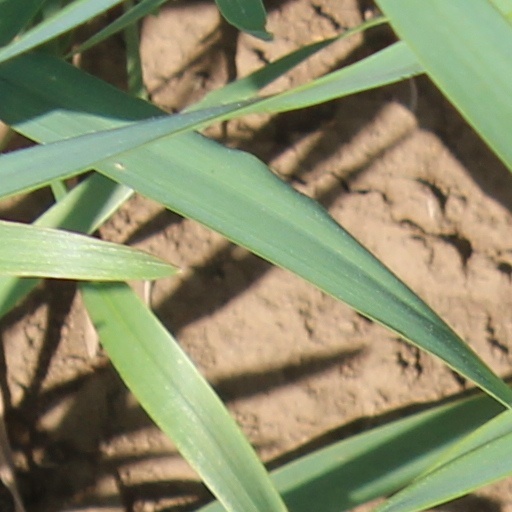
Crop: wheat